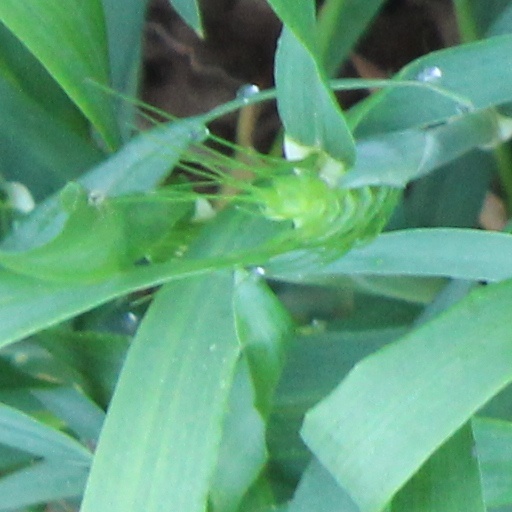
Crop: wheat